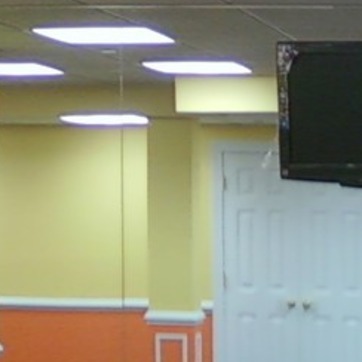
Material: mirror